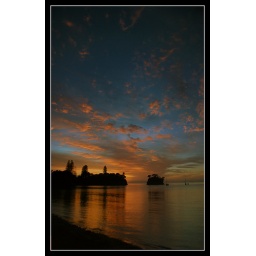
Fire in the sky and water